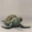
Label: turtle